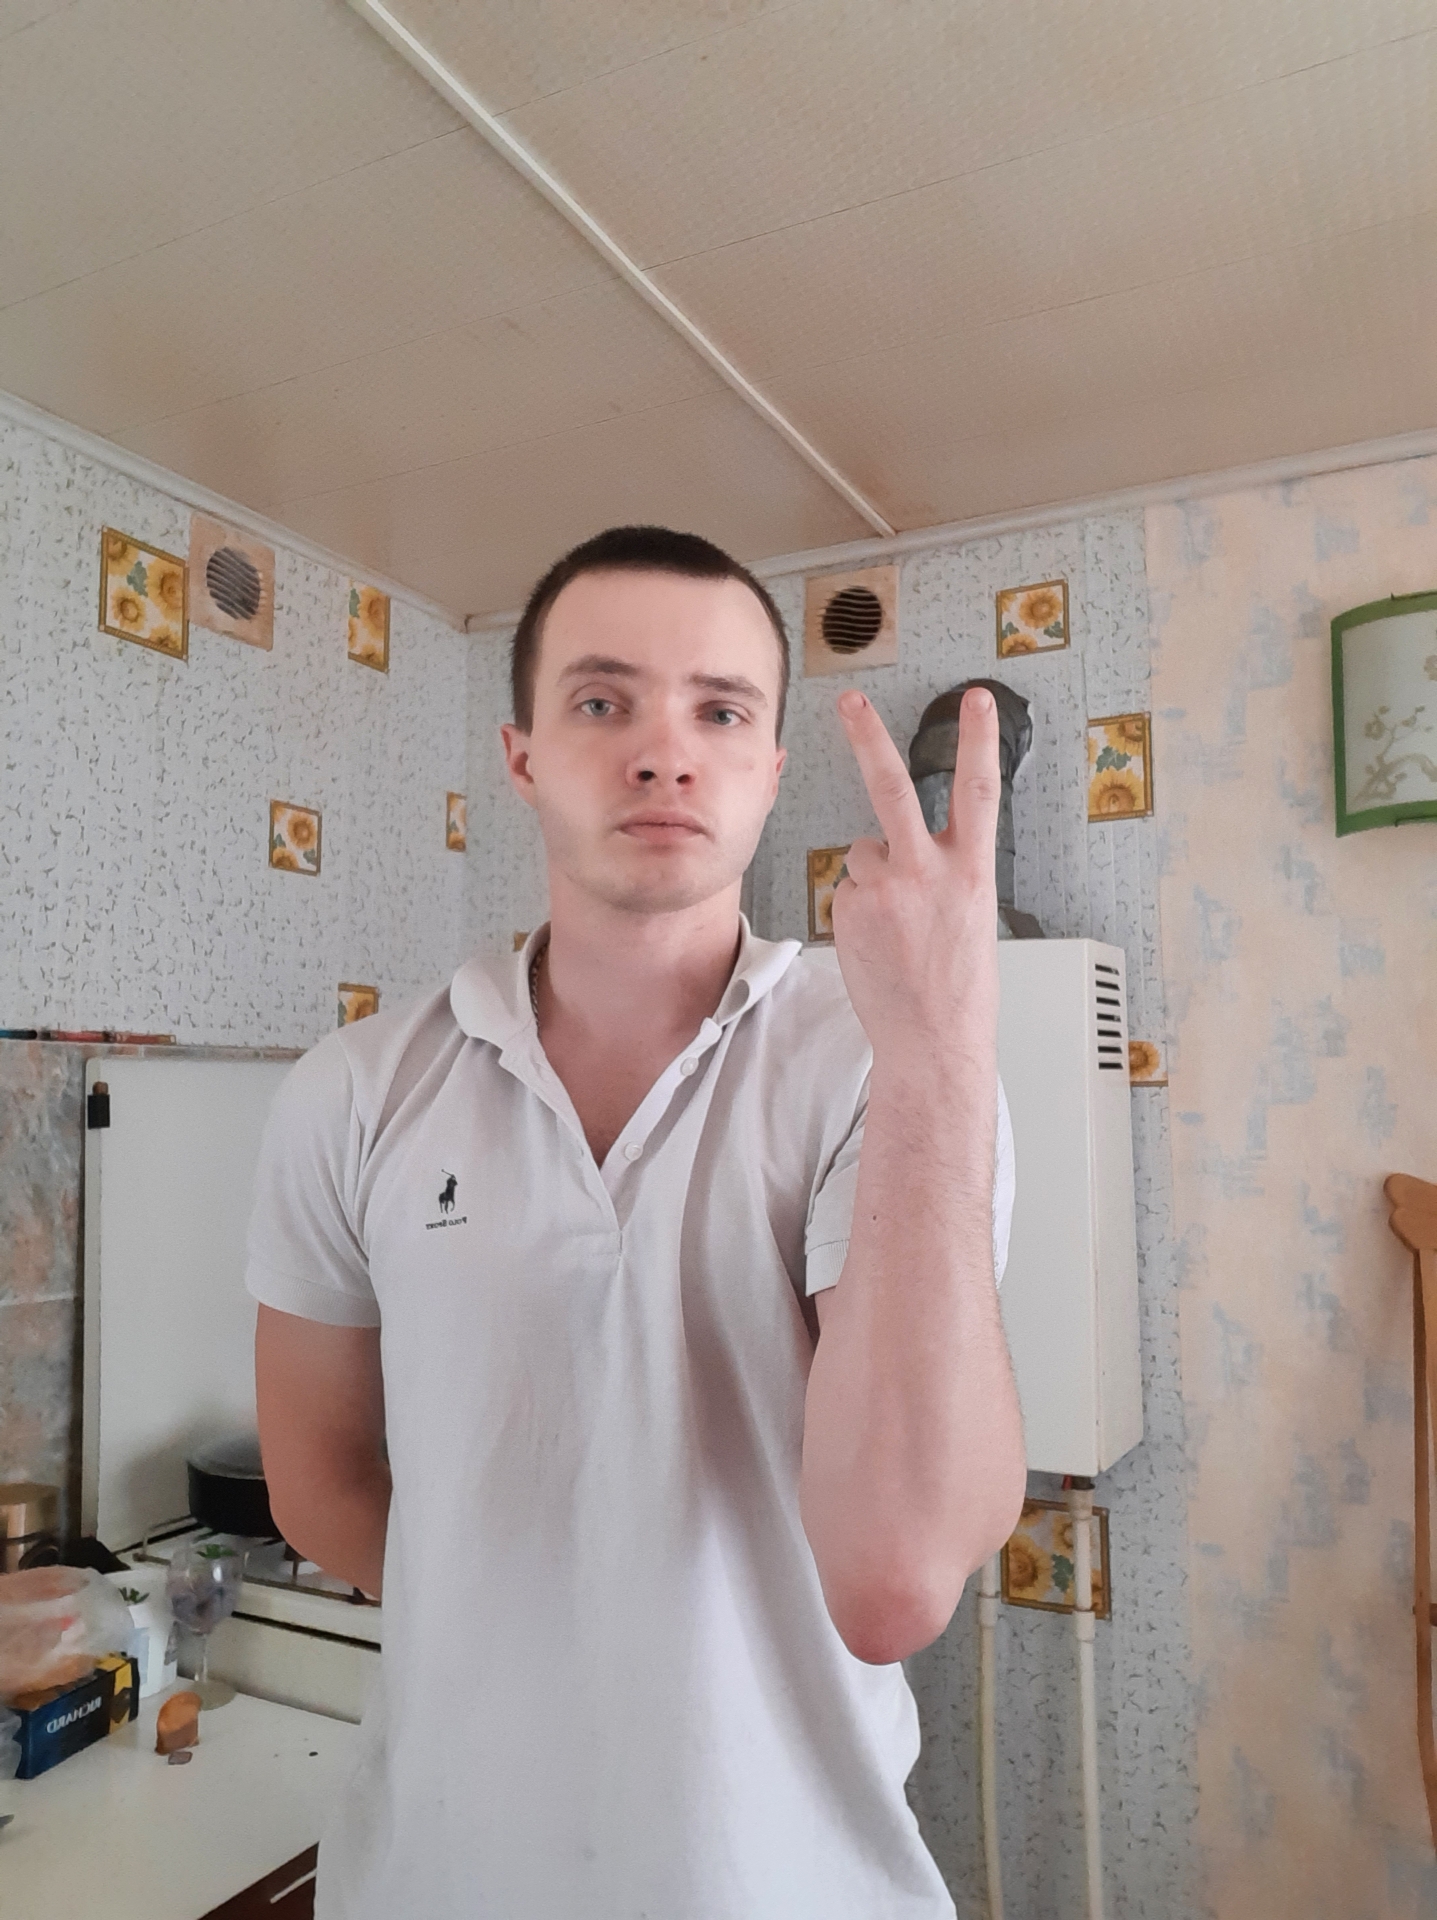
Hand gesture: peace_inverted